Madagascar

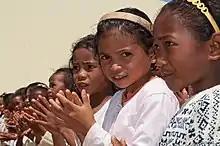
Malagasy ancestry reflects a blend of Southeast Asian, Oceanian and Bantu (Southeast African) roots.

Traditionally, archaeologists have estimated that the earliest settlers arrived in successive waves in outrigger canoes from South Borneo, possibly throughout the period between 350 BC and 550 AD, while others are cautious about dates earlier than AD 250. In either case, these dates make Madagascar one of the most recent major landmasses on Earth to be settled by humans, predating the settlement of Iceland and New Zealand. It is proposed that Ma'anyan people were brought as laborers and slaves by Javan and Sumatran-Malays in their trading fleets to Madagascar. Dates of settlement of the island earlier than the mid-first millennium AD are not strongly supported. However, there is scattered evidence for much earlier human visits and presence. (See History of Madagascar). Archaeological finds such as cut marks on bones found in the northwest and stone tools in the northeast indicate that Madagascar was visited by foragers around 2000 BCE.